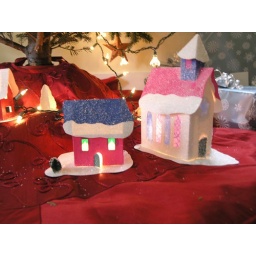
I made these under the tree Christmas houses - reminiscent of the Putz houses from the 1930s. I learned a couple of things...